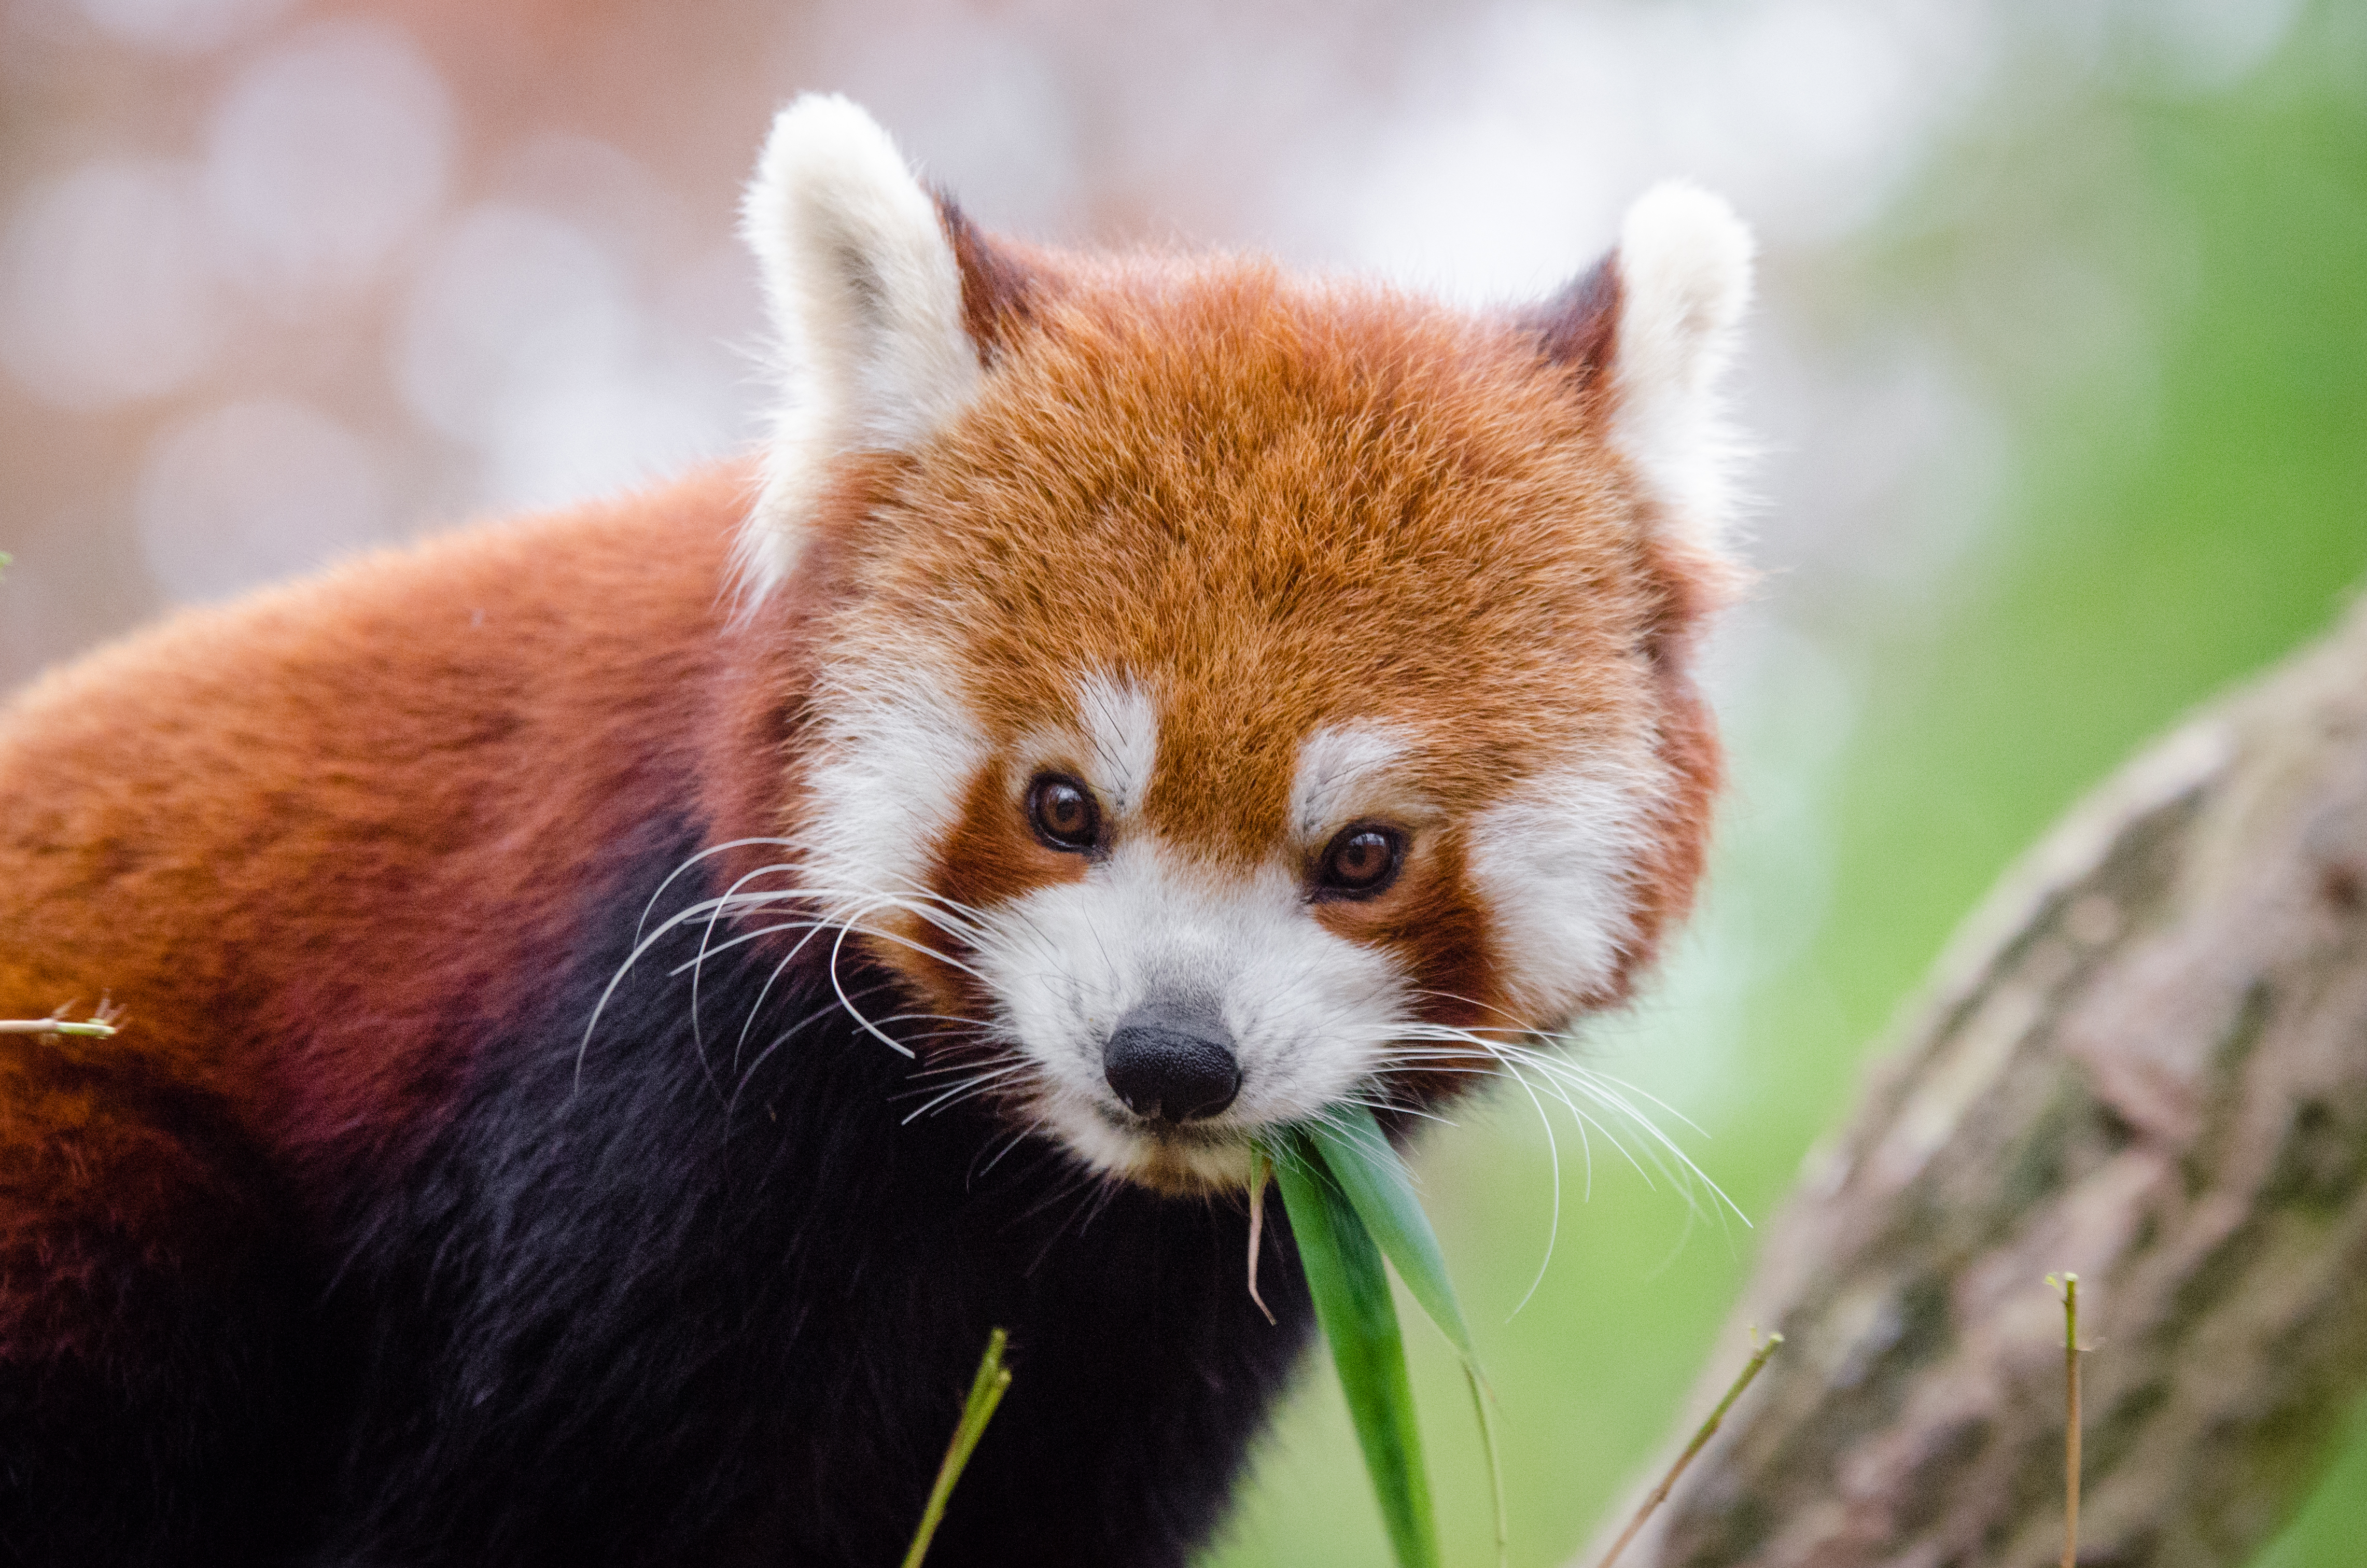
tree, nature, bokeh, blur, field, vintage, sweet, feet, animal, cute, female, wildlife, zoo, fur, orange, young, spring, green, high, red, foot, mammal, nikon, fauna, red panda, panda, 2015, face, nose, whiskers, paw, tail, animals, ears, endangered, vertebrate, germany, deutschland, frhling, natur, paws, tier, depth, iso, ss, depthoffield, fell, grn, gesicht, baum, adorable, bamboo, d7000, roter, kleiner, niedlich, sues, suess, species, bedrohte, tierart, tierpark, weiblich, jungtier, jung, ohren, schwanz, nase, bedroht, ailurus, fulgens, mozilla, firefox, wochenende, weekend